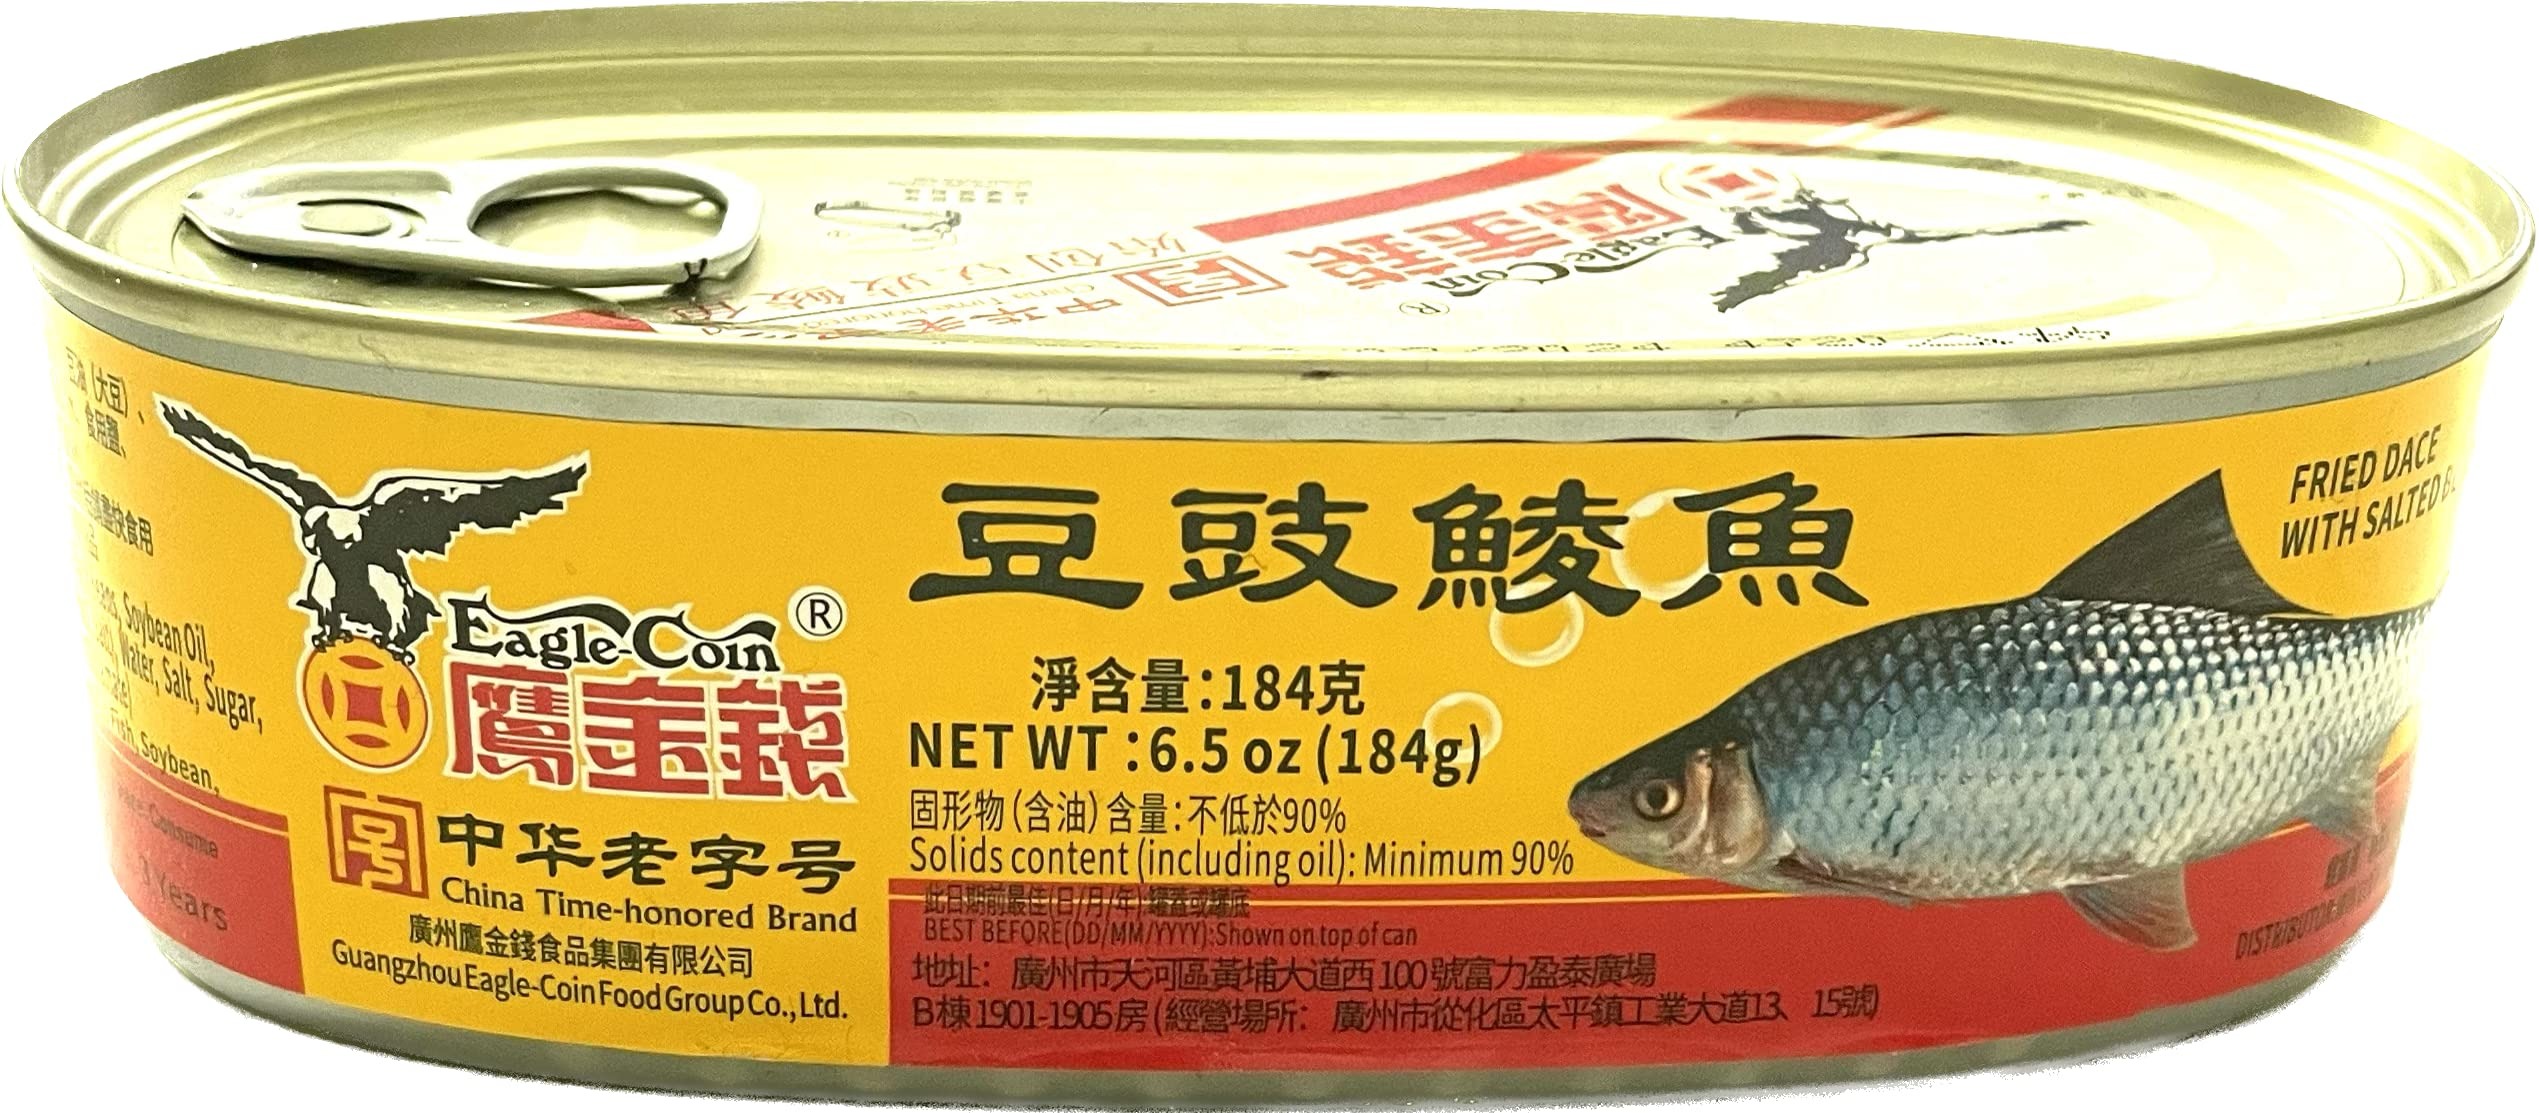
Item Name: Canned Dace Fish with Salted Black Beans 6.5z
Value: 6.5
Unit: ounce

Price: 19.99